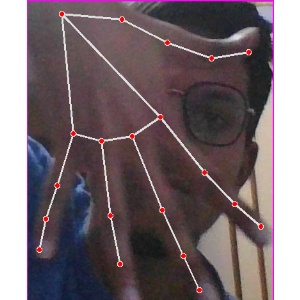
अक्षर: ढ